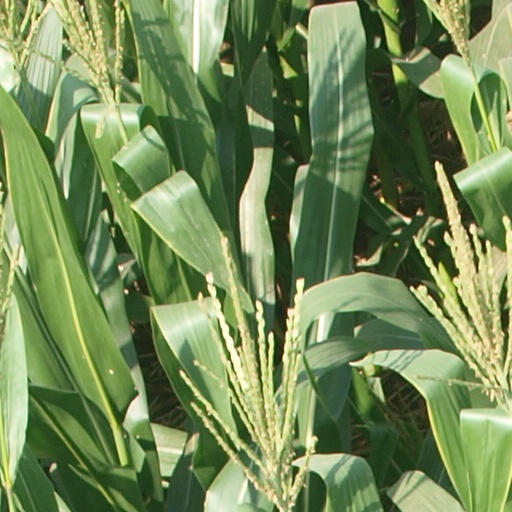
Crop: maize; corn